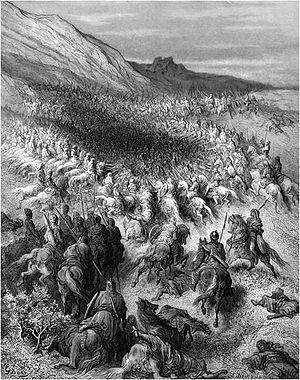
La bataille de Hattin ou batailles des cornes de Hattin ou encore bataille de Tibériade a lieu le 4 juillet 1187 près du lac de Tibériade, en Galilée. Elle oppose les armées du royaume de Jérusalem, dirigées par Guy de Lusignan, aux forces de Saladin. Ce dernier remporte une victoire écrasante, qui lui ouvre les portes de la Palestine.
Mai-juin : prise de Nichapur par le Khwârazm-Shahs Ala ad-Din Tekish.